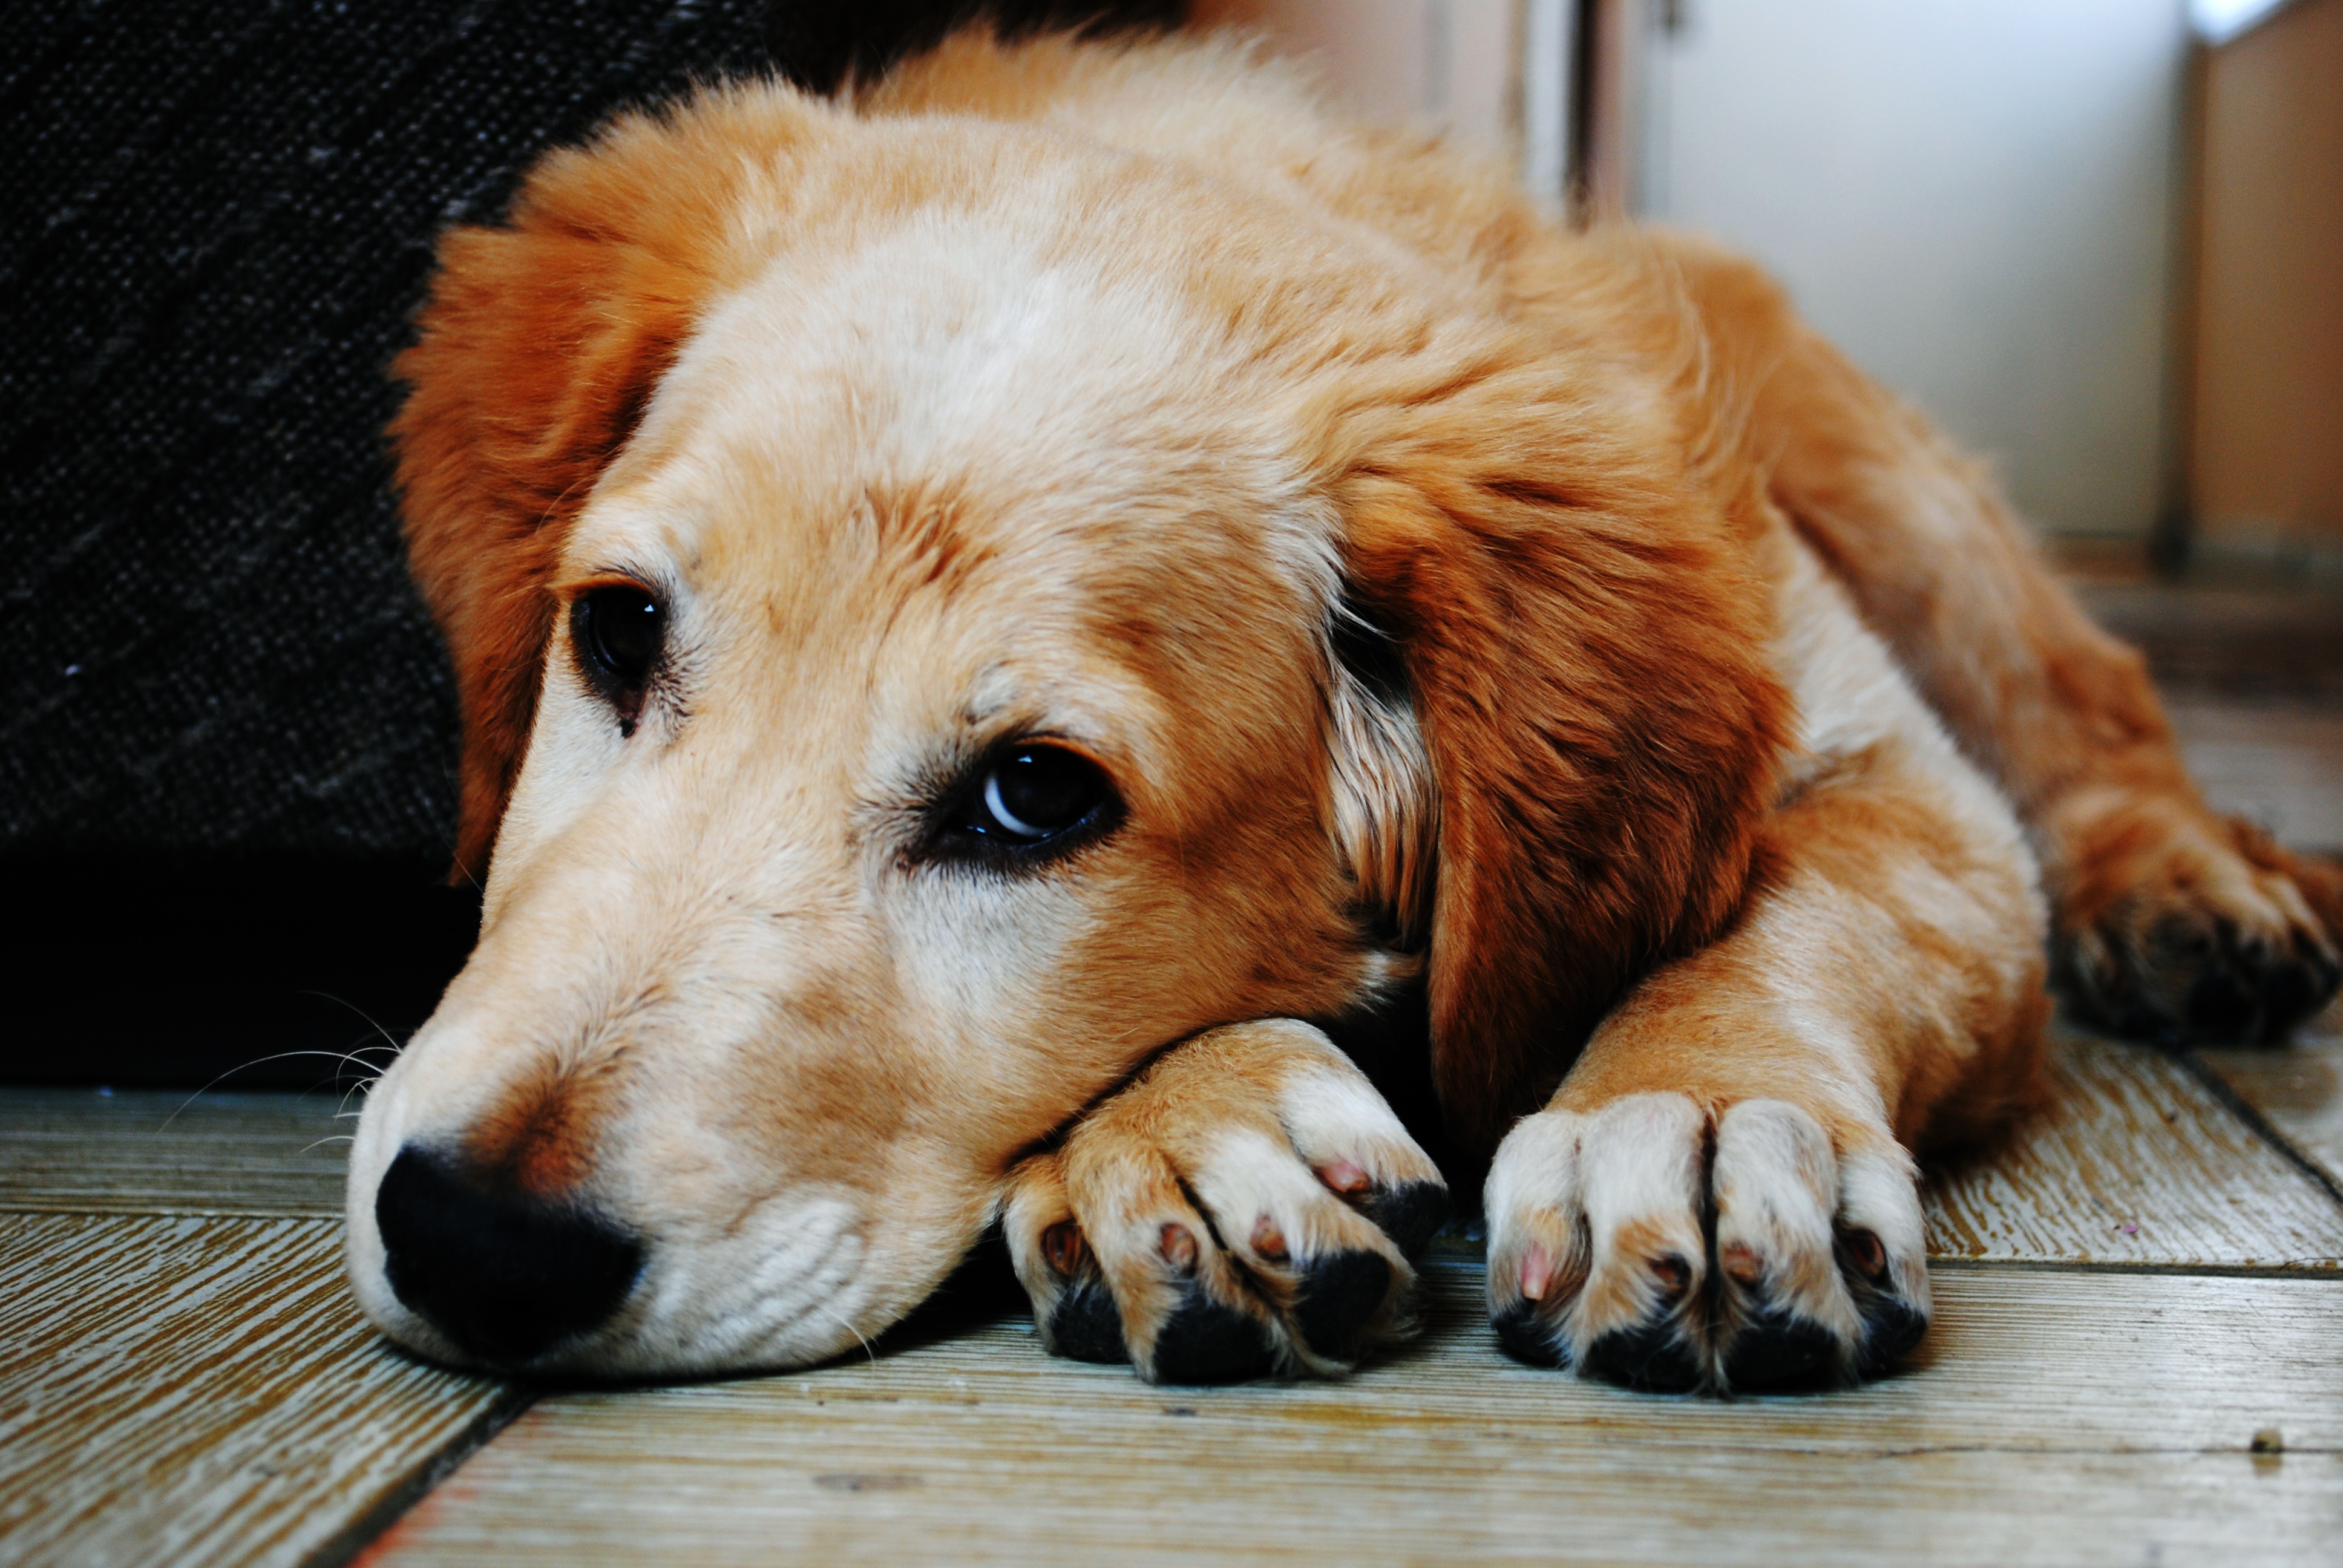
puppy, dog, animal, cute, canine, pet, mammal, golden retriever, furry, vertebrate, adorable, retriever, dog like mammal